The dog ate my homework

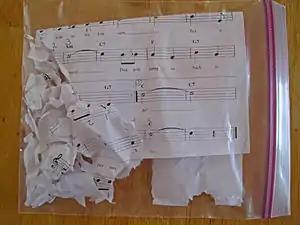
A ziplock plastic bag on a wooden surface containing shreds of paper with musical notes and a staff on them

"The dog ate my homework" (or "my dog ate my homework") is an English expression which carries the suggestion of being a common, poorly fabricated excuse made by schoolchildren to explain their failure to turn in an assignment on time. The phrase is referenced, even beyond the educational context, as a sarcastic rejoinder to any similarly glib or otherwise insufficient or implausible explanation for a failure in any context.